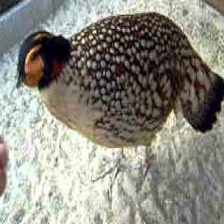
Species: CABOTS TRAGOPAN
Scientific name: TRAGOPAN CABOTI